Tell Abu Hawam

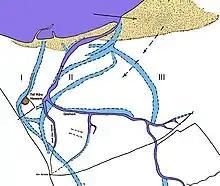
Map area with Tell Abu Hawam

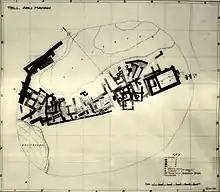
Tell Abu Hawam Plan 1932

Tell Abu Hawam is the site of a small city established in the Late Bronze Age (circa 1600 BCE) in the area of modern-day Haifa, Israel. The sixth century BCE geographer Scylax described the city as being located "between the bay and the promontory of Zeus", by the latter meaning the northwestern extremity of Mount Carmel. It existed as a port city and a fishing village, and was moved to the site south of what is now the neighborhood of Bat Galim. The city eventually expanded into what is now the city of Haifa.